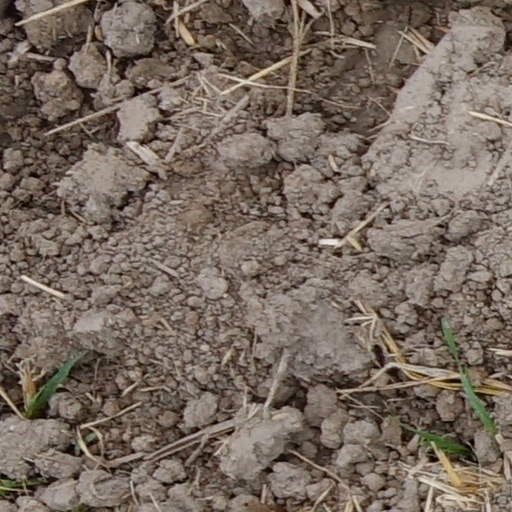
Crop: wheat